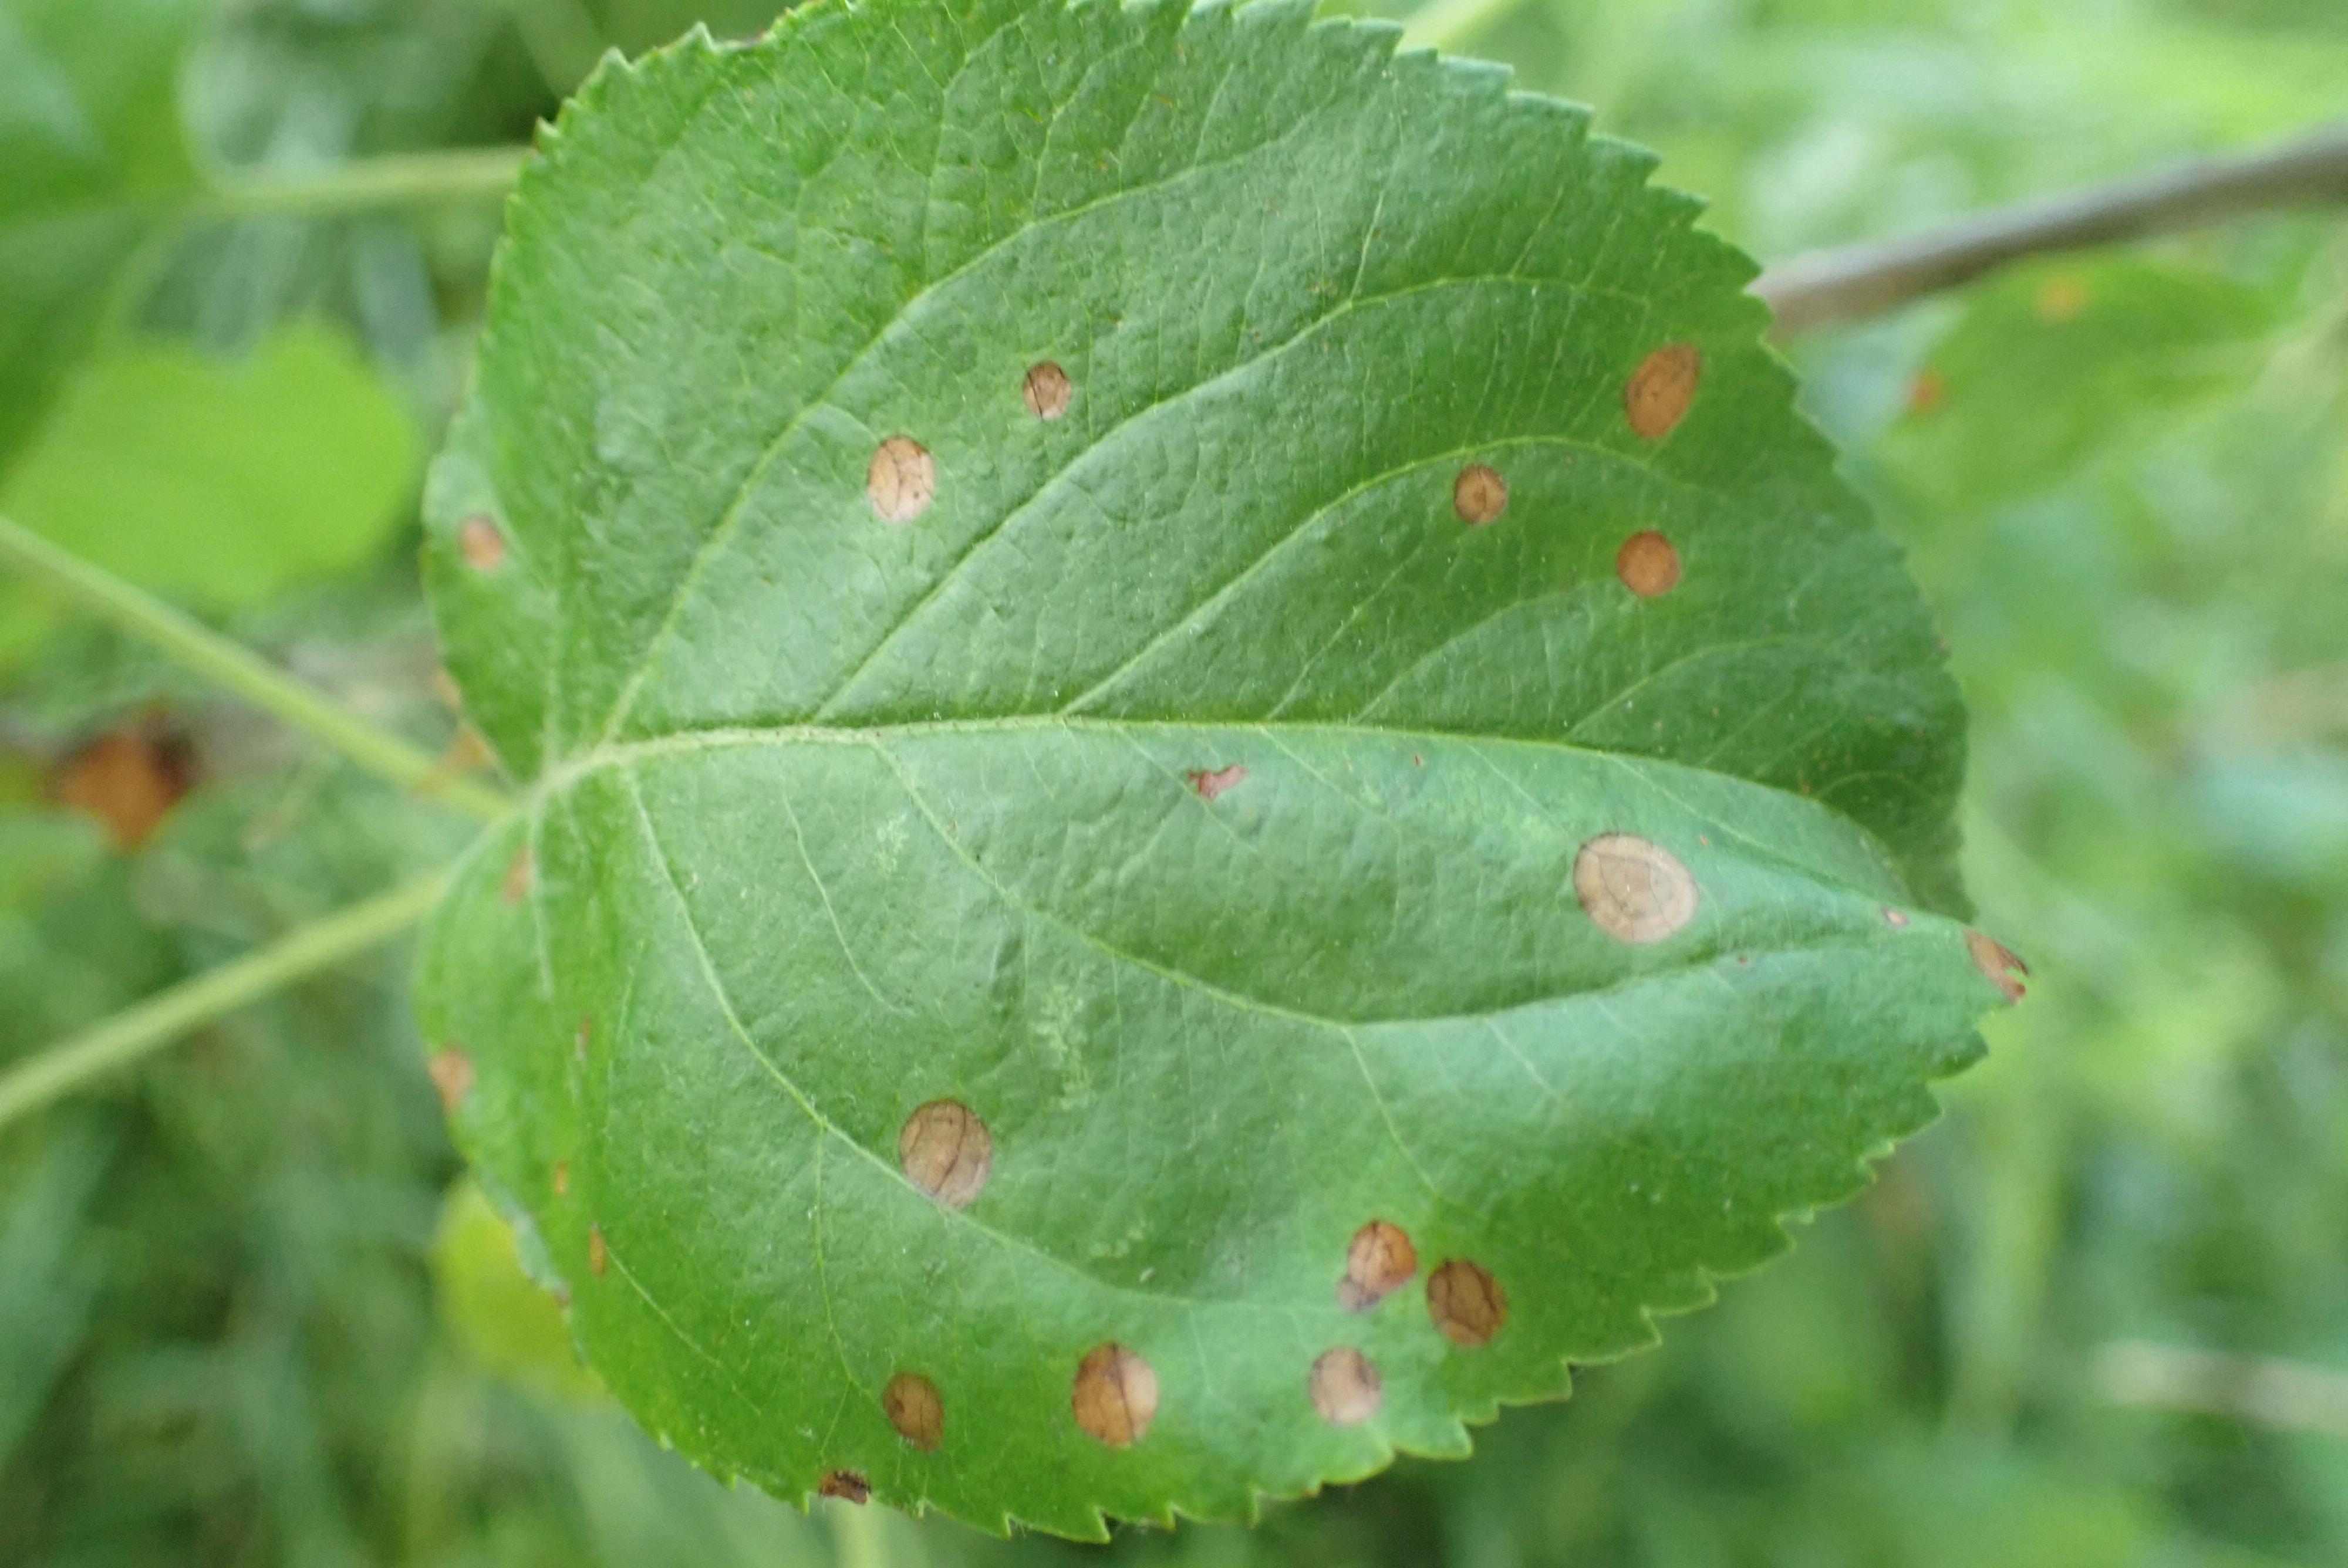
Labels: frog_eye_leaf_spot